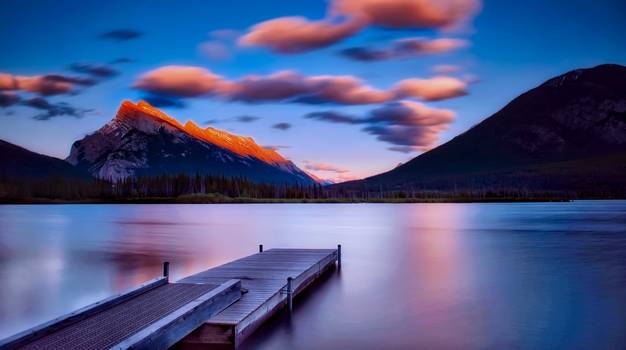
Label: No Watermark